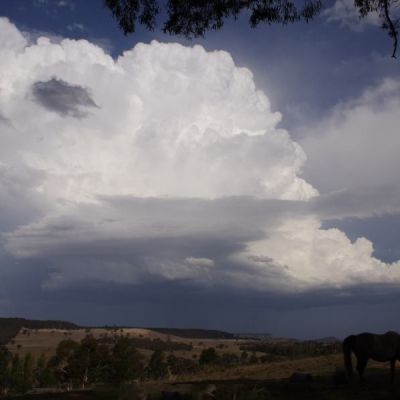
Cloud type: Cumulonimbus (Cb)